The Groove Line

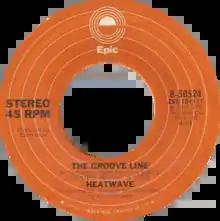
Side A of US single

"The Groove Line" is a 1977 single by the Dayton, Ohio/European funk-disco group Heatwave. It was written by Rod Temperton. It was included on Heatwave's second album, "Central Heating".